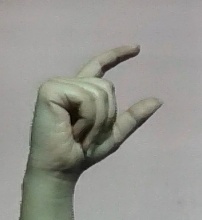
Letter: dal